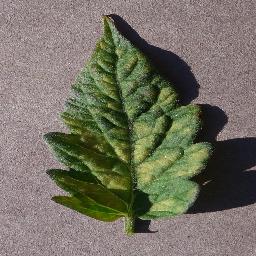
Label: Tomato___Leaf_Mold